Sheikh Lutfar Rahman

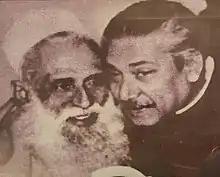
Sheikh Lutfar Rahman with his son Sheikh Mujibur Rahman

Sheikh Lutfur Rahman (1881 – 30 March 1975) was a Bangladeshi "serestadar", an officer responsible for record-keeping at the Gopalganj civil court in British India. His son Sheikh Mujibur Rahman was the first president of Bangladesh. Lutfar was also the paternal grandfather of Sheikh Hasina.